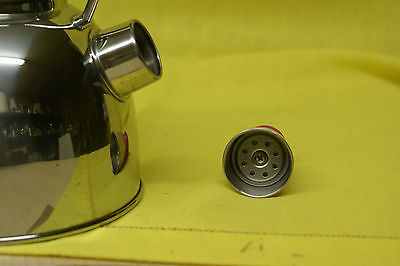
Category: kettle